Hungerford Market

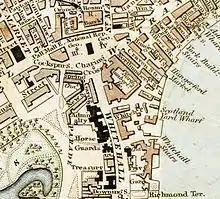
Schmollinger's map of 1833 showing Old Hungerford Market. Durham House was a previous occupant of the site

The site became the property of the Hungerford family of Farleigh Hungerford Castle near Bath in Somerset in 1425, when it was acquired from Sir Robert Chalons and his wife Blanche by Sir Walter Hungerford (later Baron Hungerford), Speaker of the House of Commons and Steward of the Household of King Henry V. By 1444, it was known as "Hungerford Inn". Walter Hungerford's grandson, Robert Hungerford, 3rd Baron Hungerford, and great-grandson, Thomas Hungerford, Speaker of the Commons, were both attainted for supporting the Lancastrian cause during the Wars of the Roses, in 1461 and 1469 respectively.